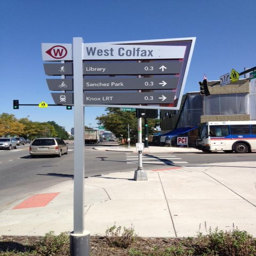
new signs along the corridor point out attractions .